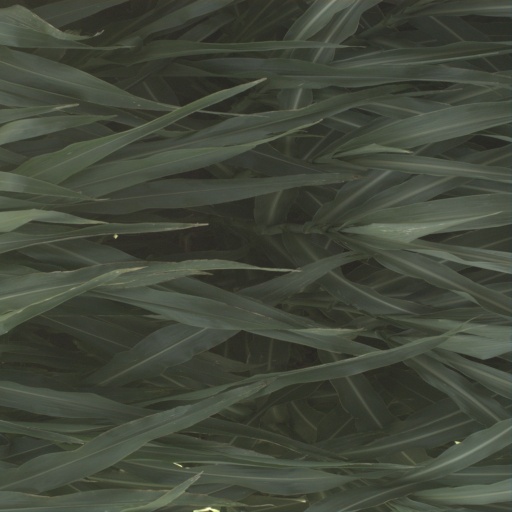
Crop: sorghum